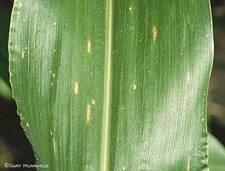
Plant: Corn
Disease: corn gray leaf spot